Agate Nesaule

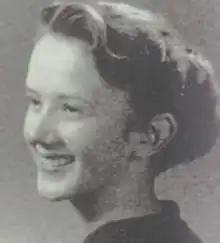
Agate Nesaule, from the 1956 yearbook of Shortridge High School

Agate Nesaule (January 23, 1938 – June 29, 2022) was a Latvian-born American writer and professor of English on the faculty of the University of Wisconsin–Whitewater. Her 1995 memoir "A Woman in Amber" won the American Book Award from the Before Columbus Foundation in 1996.